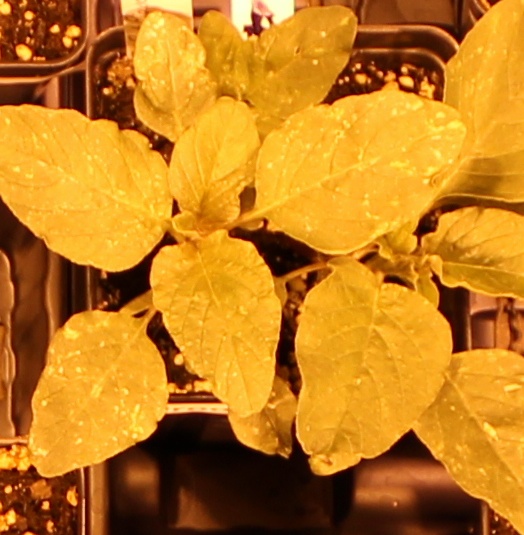
Label: Redroot Pigweed